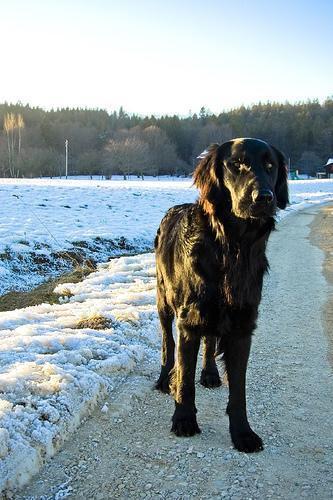
flat-coated_retriever